International Fund for Saving the Aral Sea

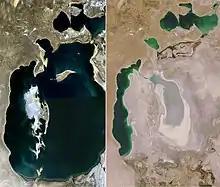

The International Fund for Saving the Aral Sea has undertaken a range of initiatives to address the complex environmental, social, and economic challenges arising from the Aral Sea crisis. Central to these efforts are the Aral Sea Basin Programs (ASBP), which adopt a comprehensive approach to improving water resource management, fostering sustainable agricultural practices, and restoring degraded ecosystems. These programs emphasize reducing water losses, advancing water-saving technologies, and strengthening institutional frameworks for governance.